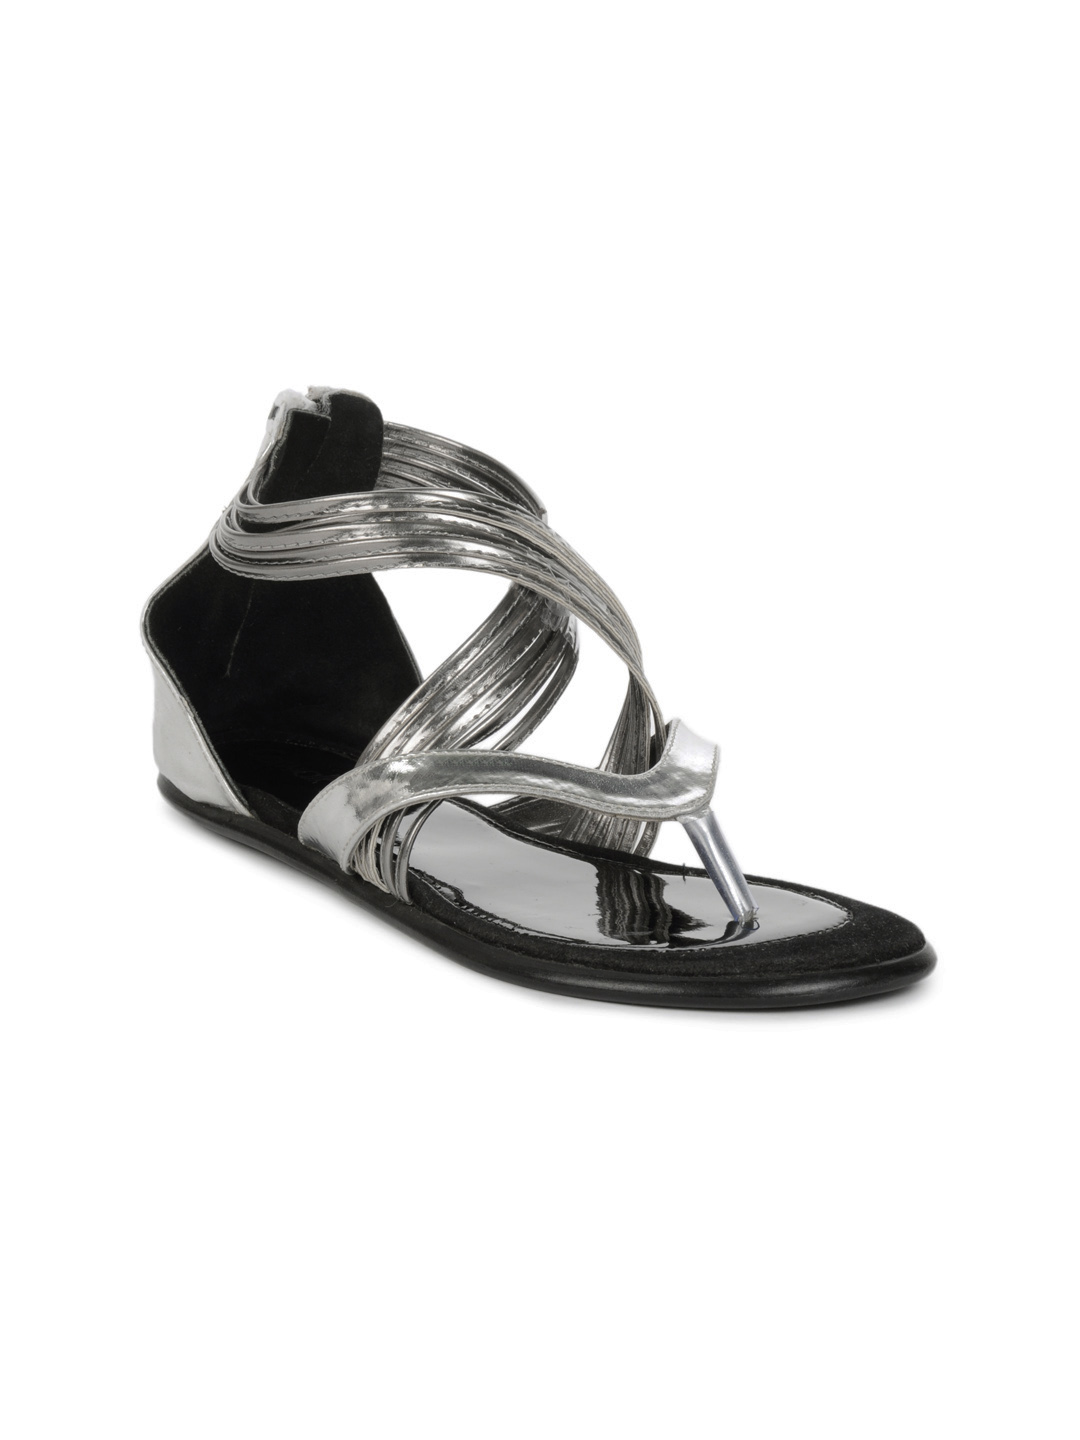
Catwalk Women Silver Flats
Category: Footwear / Shoes / Heels
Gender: Women
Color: Silver
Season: Winter 2015
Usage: Casual